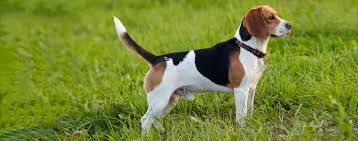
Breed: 223-n000074-English_foxhound